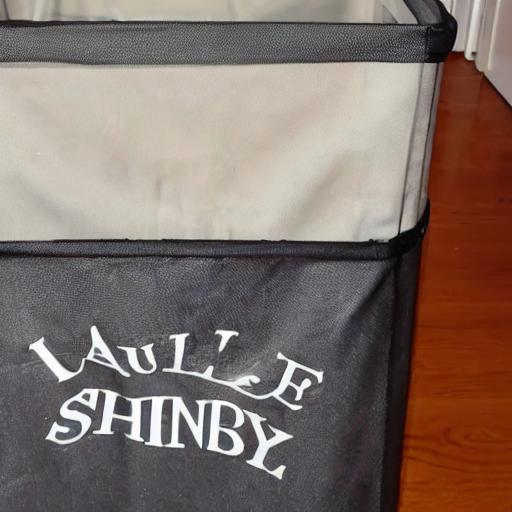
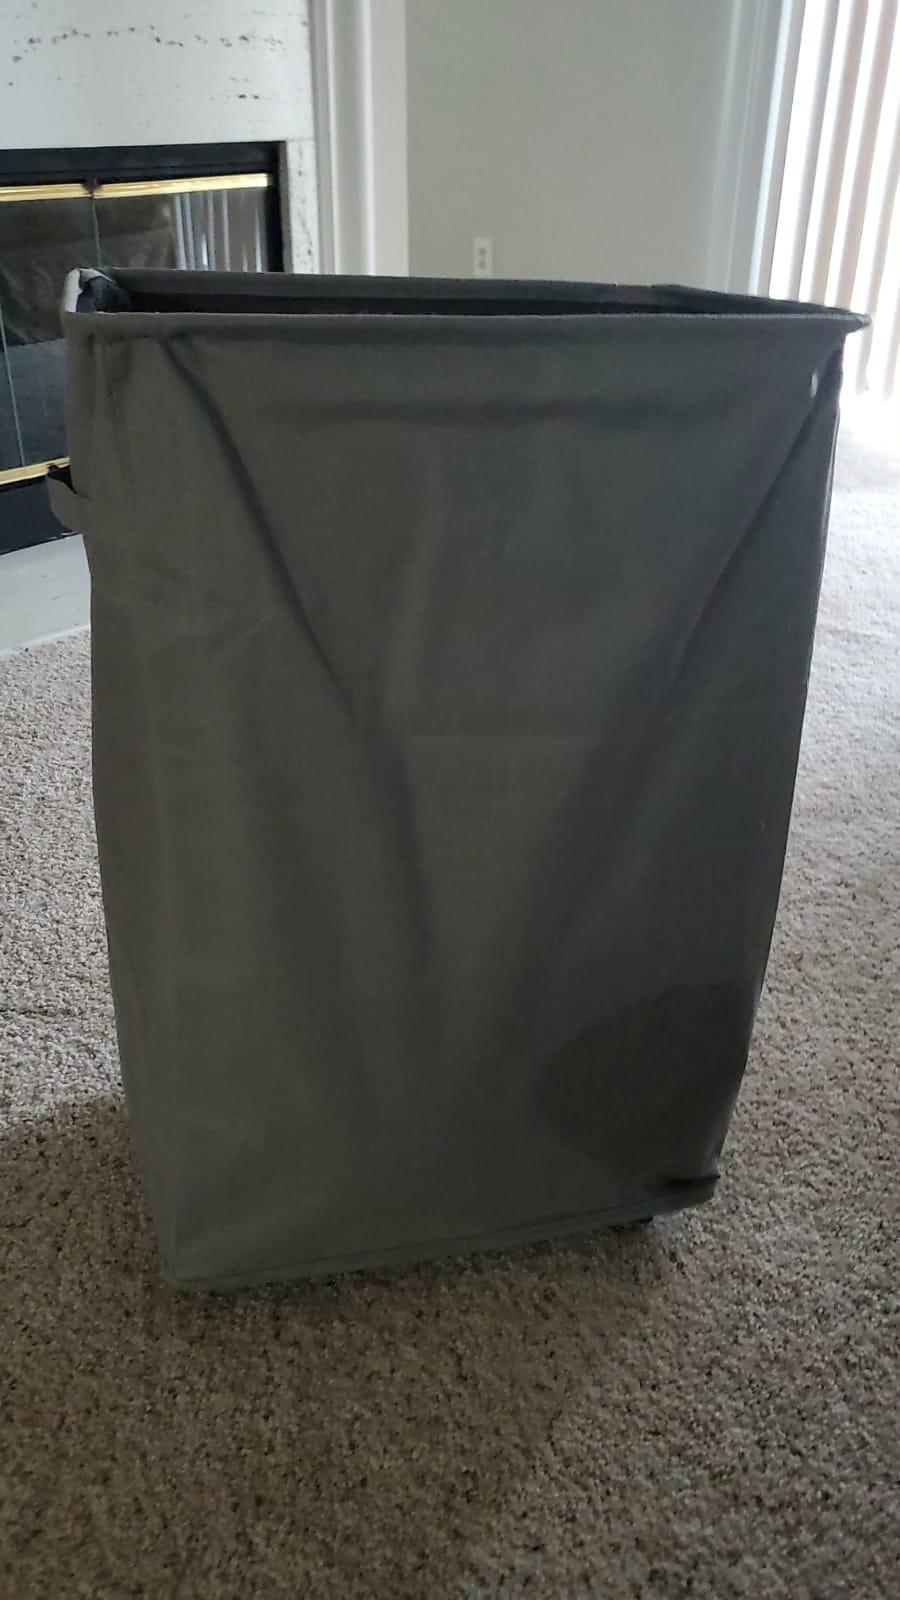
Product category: items_hamper
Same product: no